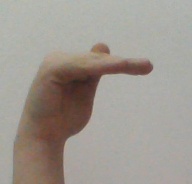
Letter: khaa